Euhadra quaesita

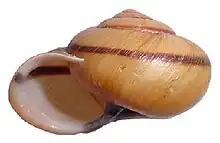
A shell of "Euhadra quaesita".

This species of snail makes and uses love darts as part of its courtship behavior.